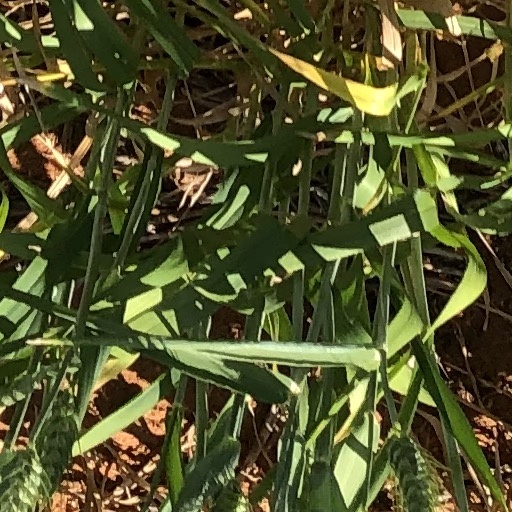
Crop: wheat